Transport in Singapore

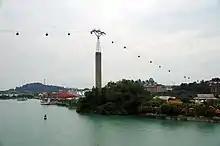
The Singapore Cable Car spans across the Keppel Harbour between Singapore and Sentosa.

Singapore pioneered congestion pricing (the market-based usage management of public roads to reduce congestion at specific times within the city centre and certain expressways), with the Singapore Area Licensing Scheme, which has since been replaced with the Electronic Road Pricing, a form of electronic toll collection.